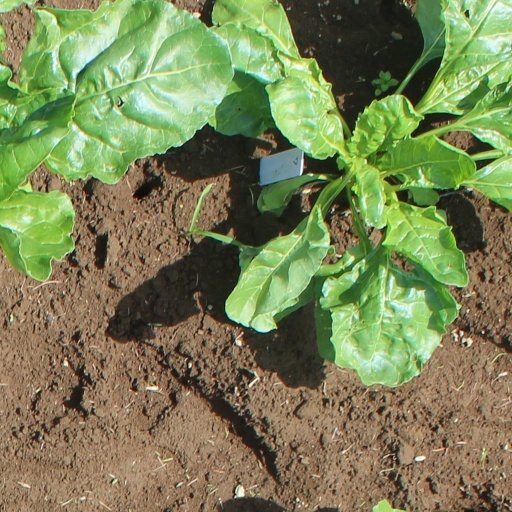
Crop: sugar beet